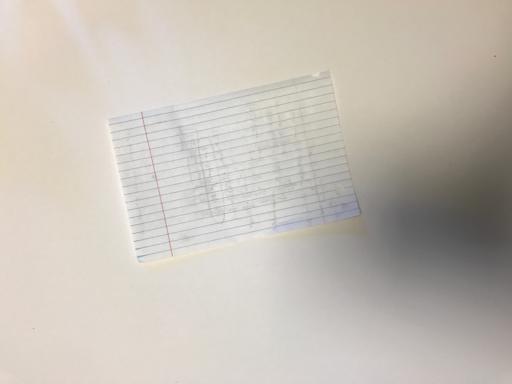
Label: paper